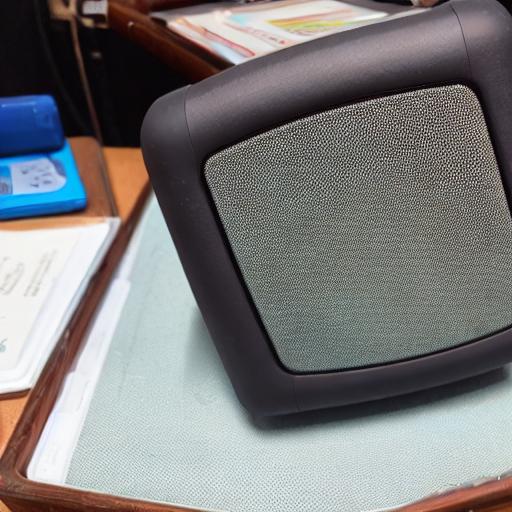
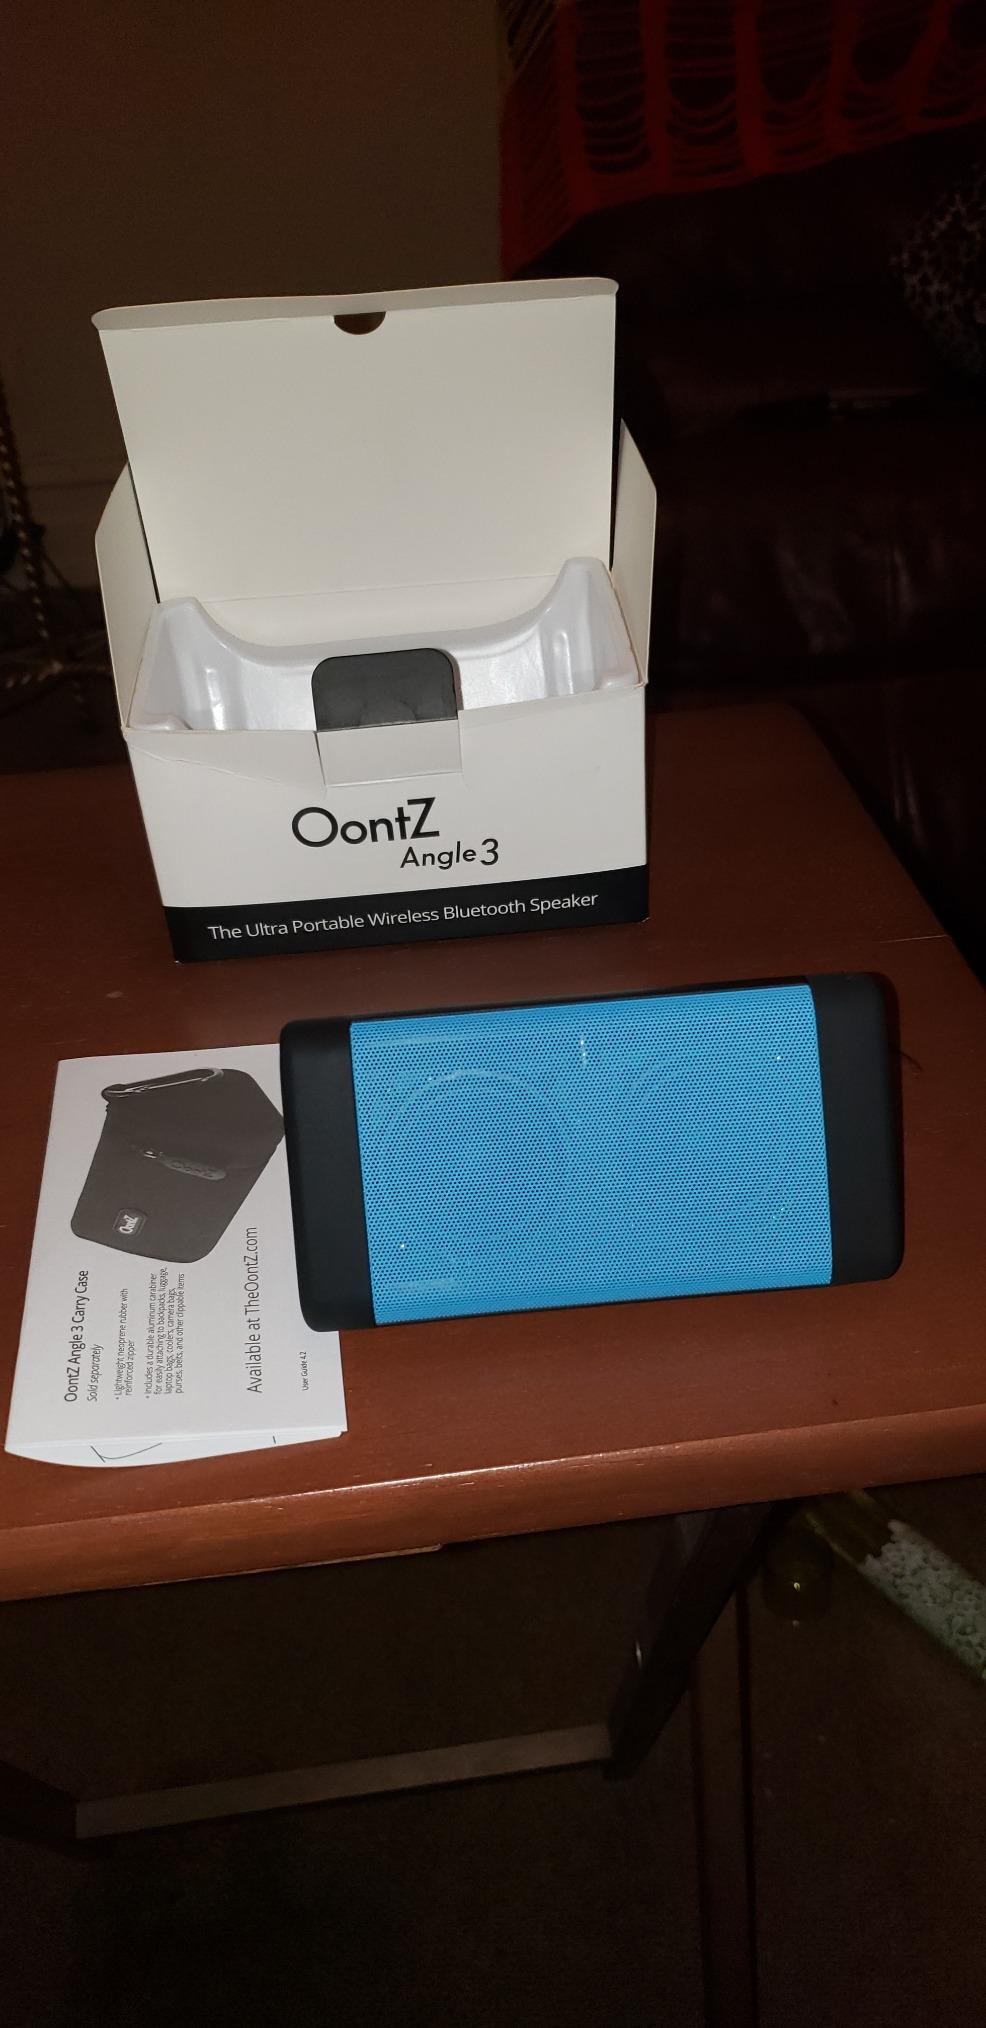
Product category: speaker
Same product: no